Diabetic retinopathy

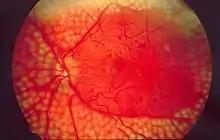
Image of fundus showing scatter laser surgery for diabetic retinopathy

Laser photocoagulation can be used in two scenarios for the treatment of diabetic retinopathy. Firstly, to treat macular edema and secondly, for treating the whole retina (panretinal photocoagulation) for controlling neovascularization. It is widely used for the early stages of proliferative retinopathy. There are different types of lasers, and there is evidence available on their benefits to treat proliferative diabetic retinopathy.